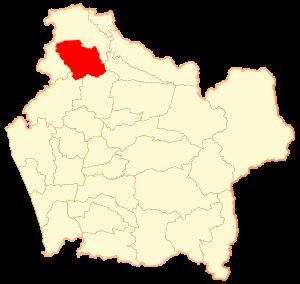
Los Sauces est une commune du Chili de la Province de Malleco, elle-même située dans la Région de l'Araucanie. En 2012, la population de la commune s'élevait à 7 169 habitants. La superficie de la commune est de 850 km².